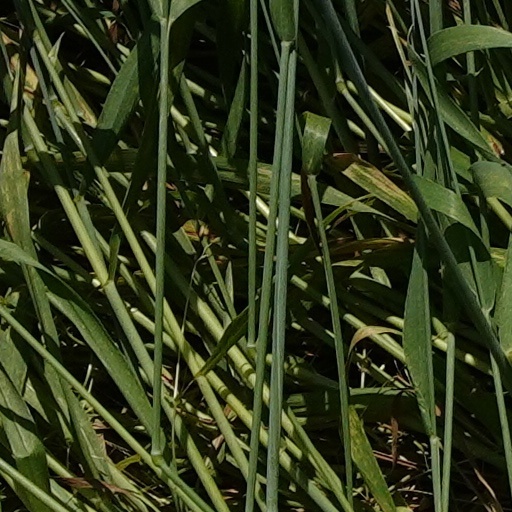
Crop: wheat